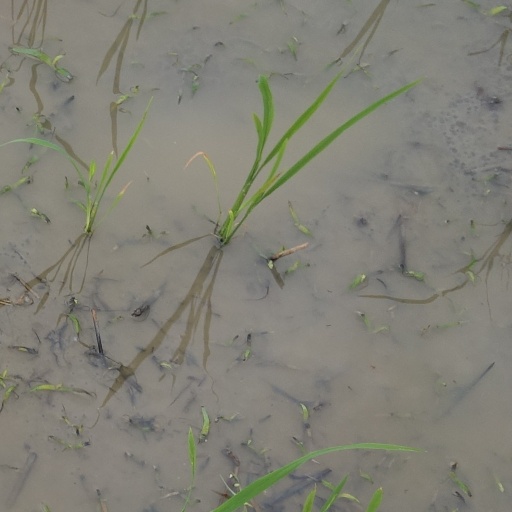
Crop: rice